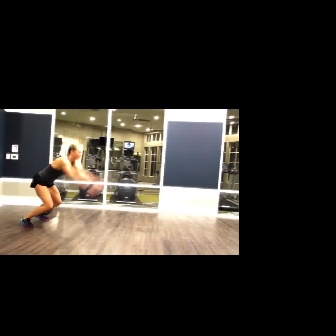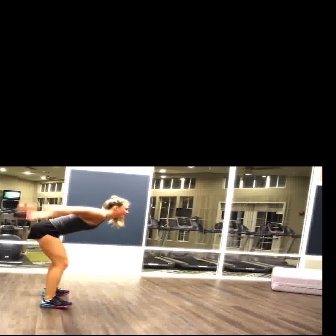
  Please identify the target specified by the bounding box [18,143,104,228] in the first image and locate it in the second image. Return the coordinates in [x_min,y_min,x_max,y_max] format.
Answer: [15,194,129,308]